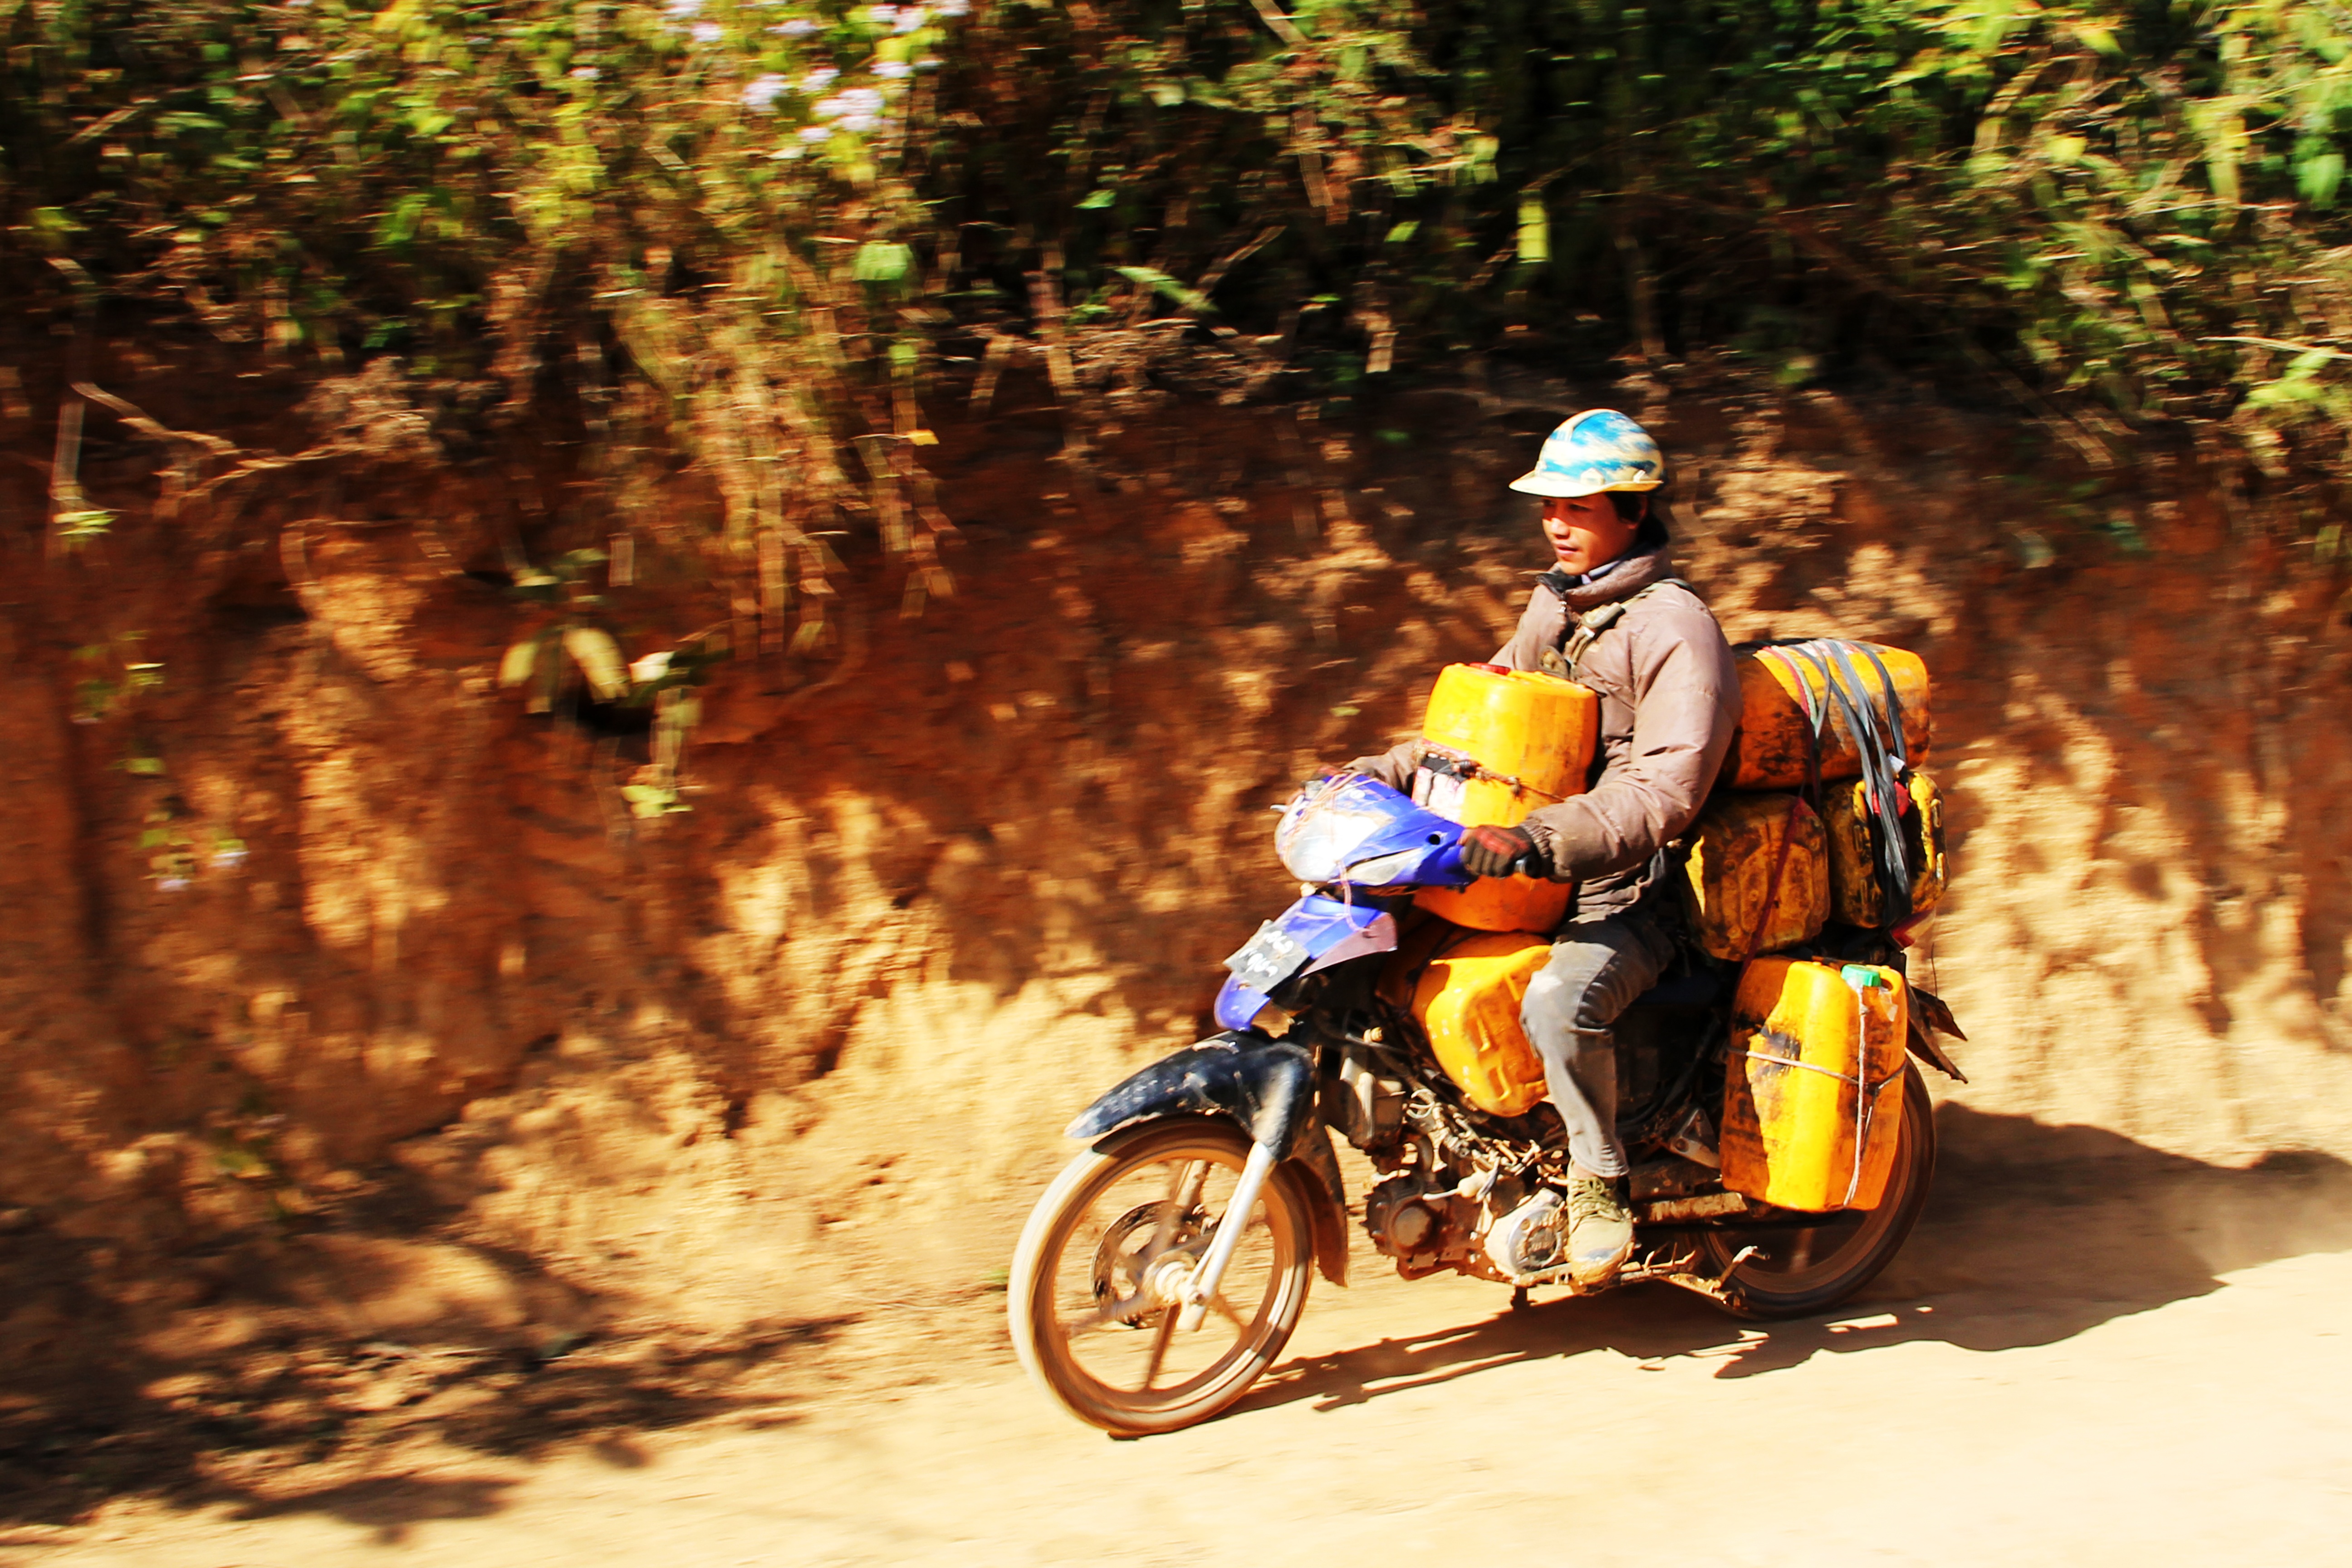
trail, bicycle, vehicle, motorcycle, drive, extreme sport, sports equipment, mountain bike, cycling, sports, petrol, fuel, mountain biking, canister, gasoline canister, cycle sport, downhill mountain biking